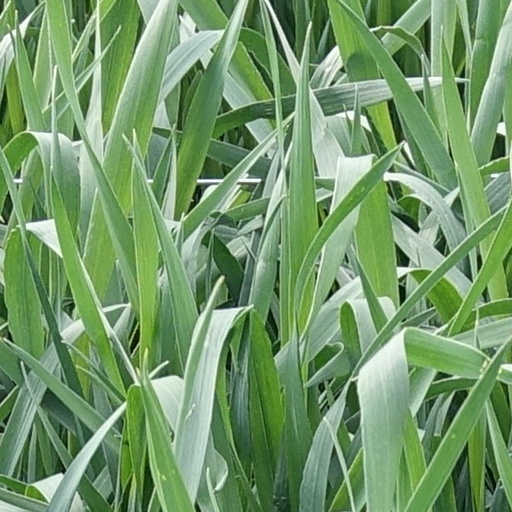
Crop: wheat